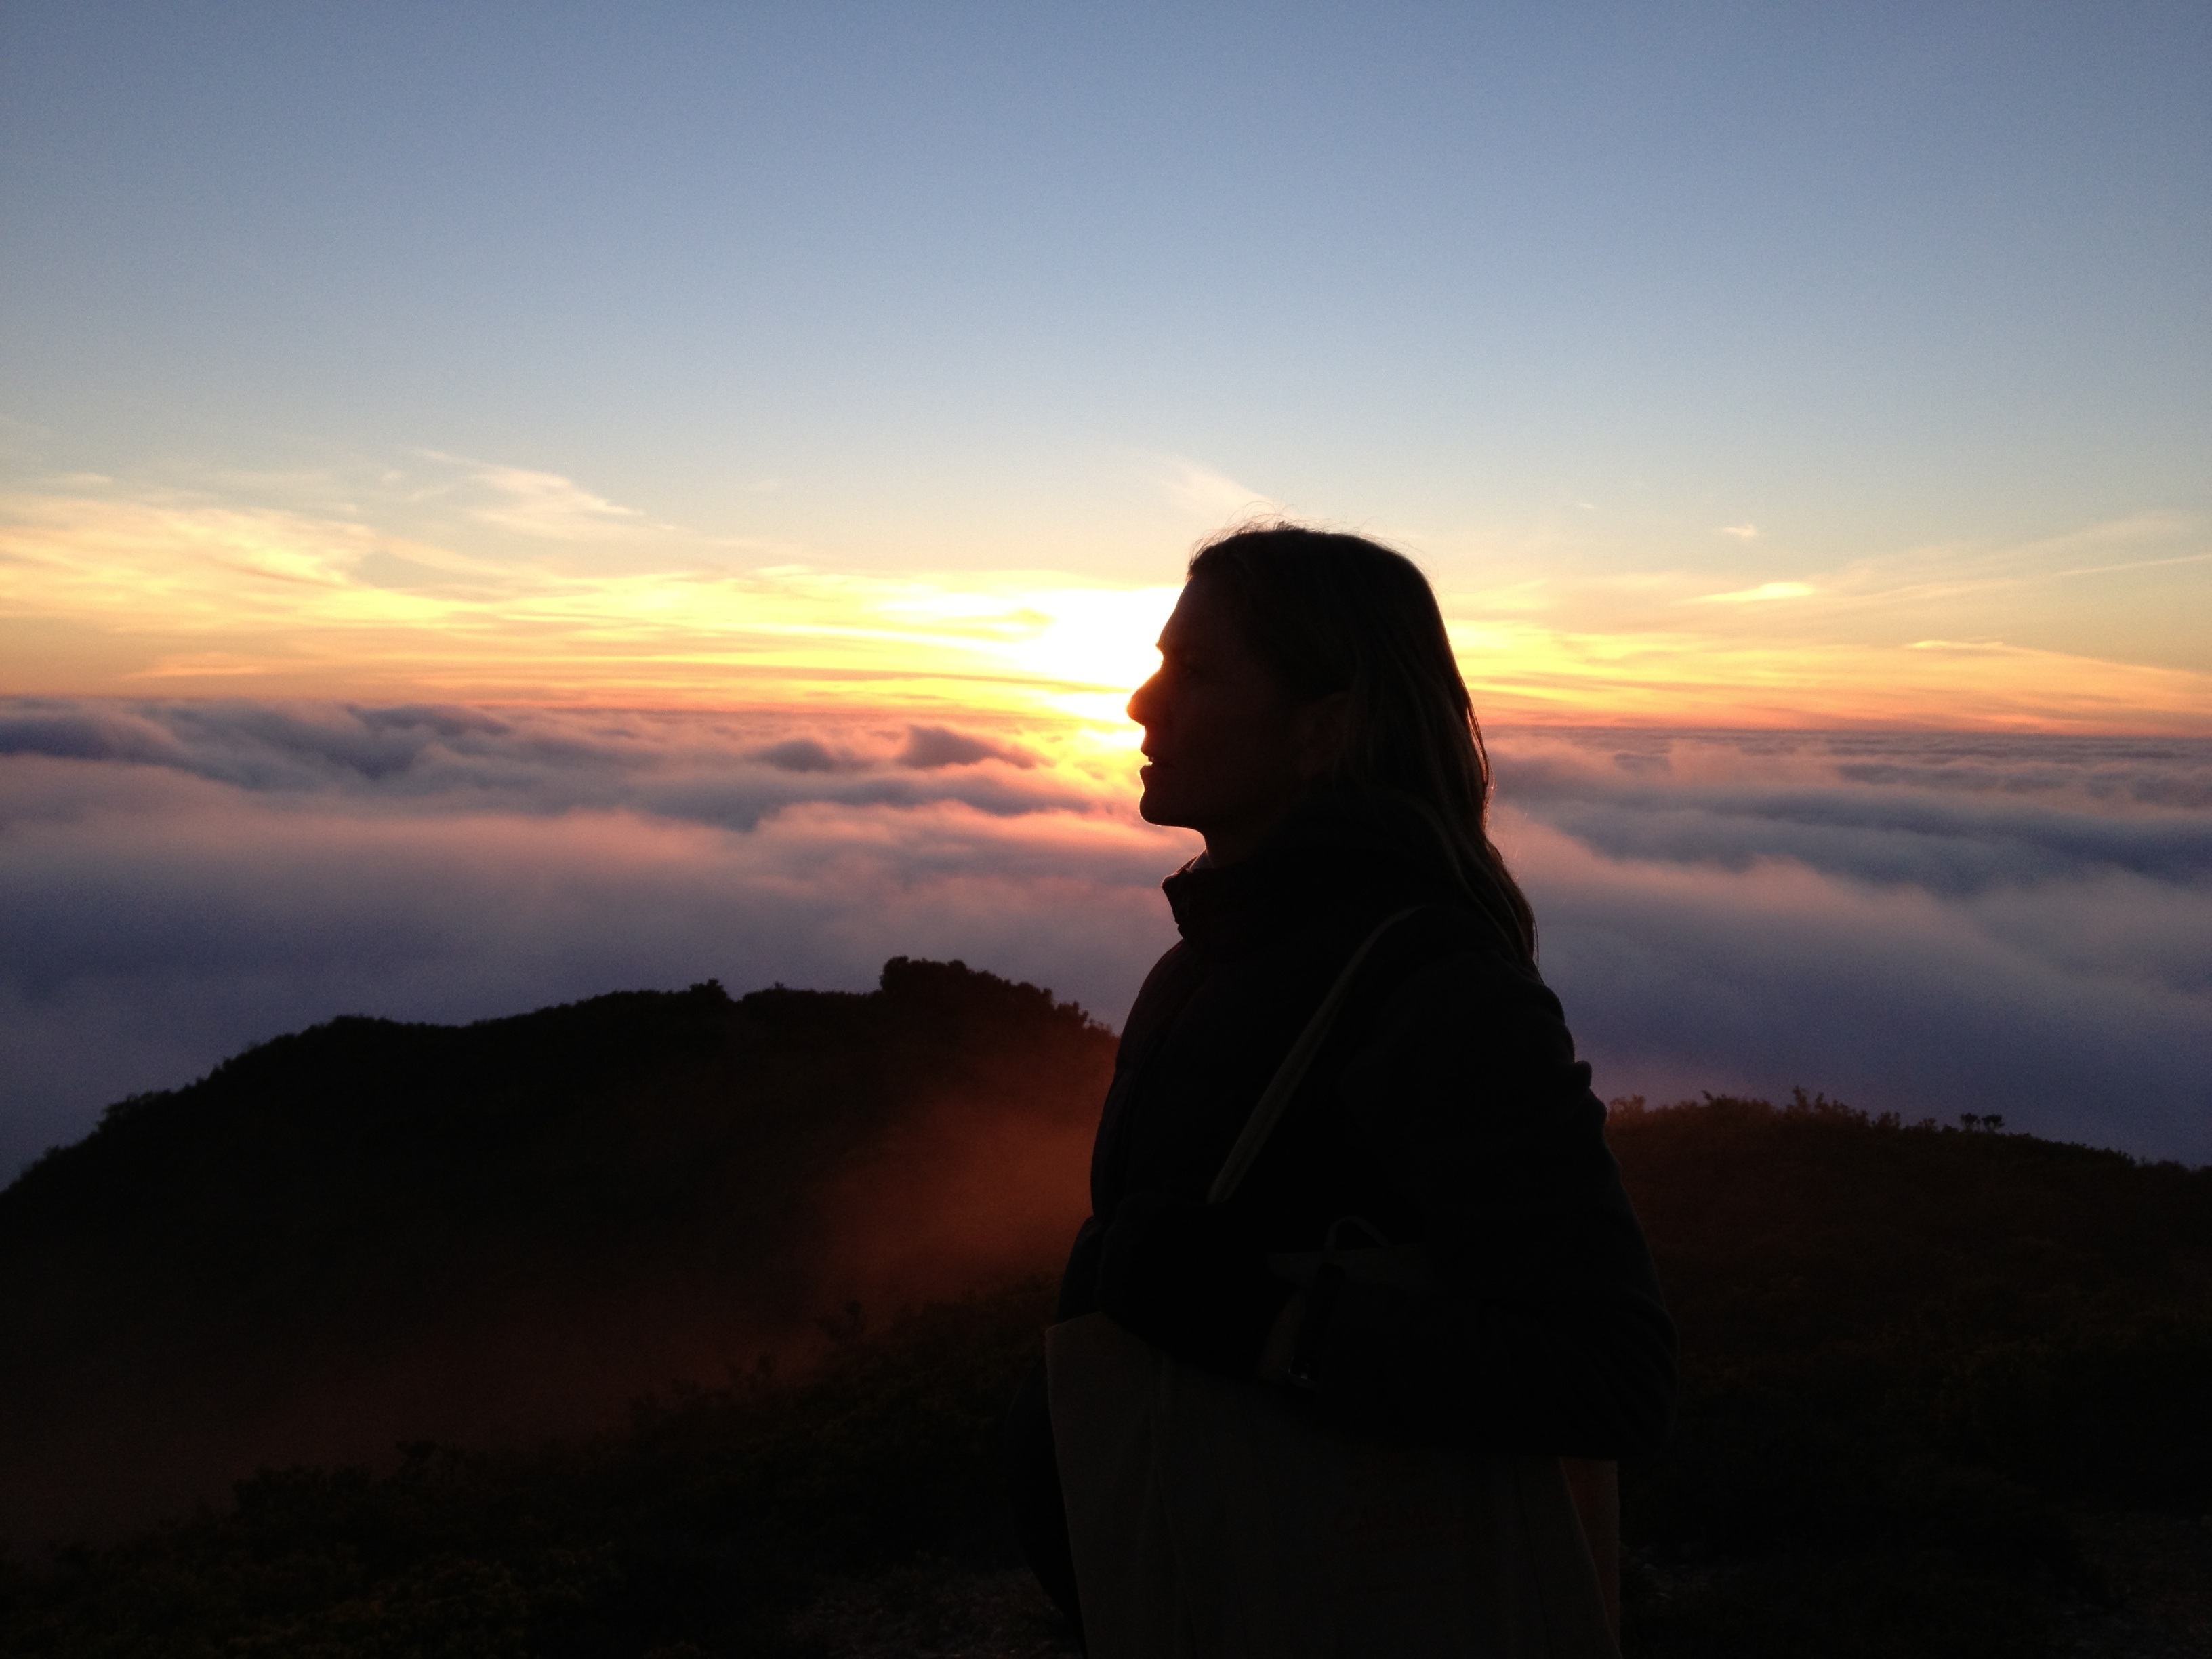
coast, horizon, silhouette, mountain, cloud, sky, sun, woman, fog, sunrise, sunset, sunlight, morning, hill, dawn, mountain range, profile, dusk, evening, orange, peaceful, glow, contrast, black, yellow, summit, spiritual, clouds, dramatic, illumination, luminous, powerful, radiance, atmospheric phenomenon, mountainous landforms